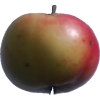
Label: Apple 11